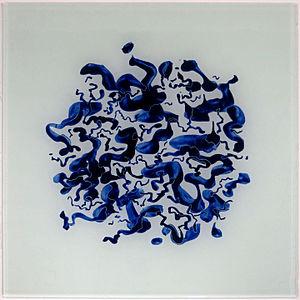
peinture sous verre (fixé sous verre), œuvre de Carlo Roccella
La peinture sur verre inversé est une technique artistique difficile qui s'exécute directement sur une feuille de verre. Le verre supporte la peinture comme le ferait une toile. Soudée au verre, c'est à travers ce support que l'on contemple l'œuvre. Ainsi le verre sert à la fois de support et de vernis protecteur. C'est une technique de peinture « à froid » de sorte que le procédé n'exige pas de cuisson au four. Le pigment est lié au verre par un véhicule huileux le plus souvent à base de vernis.